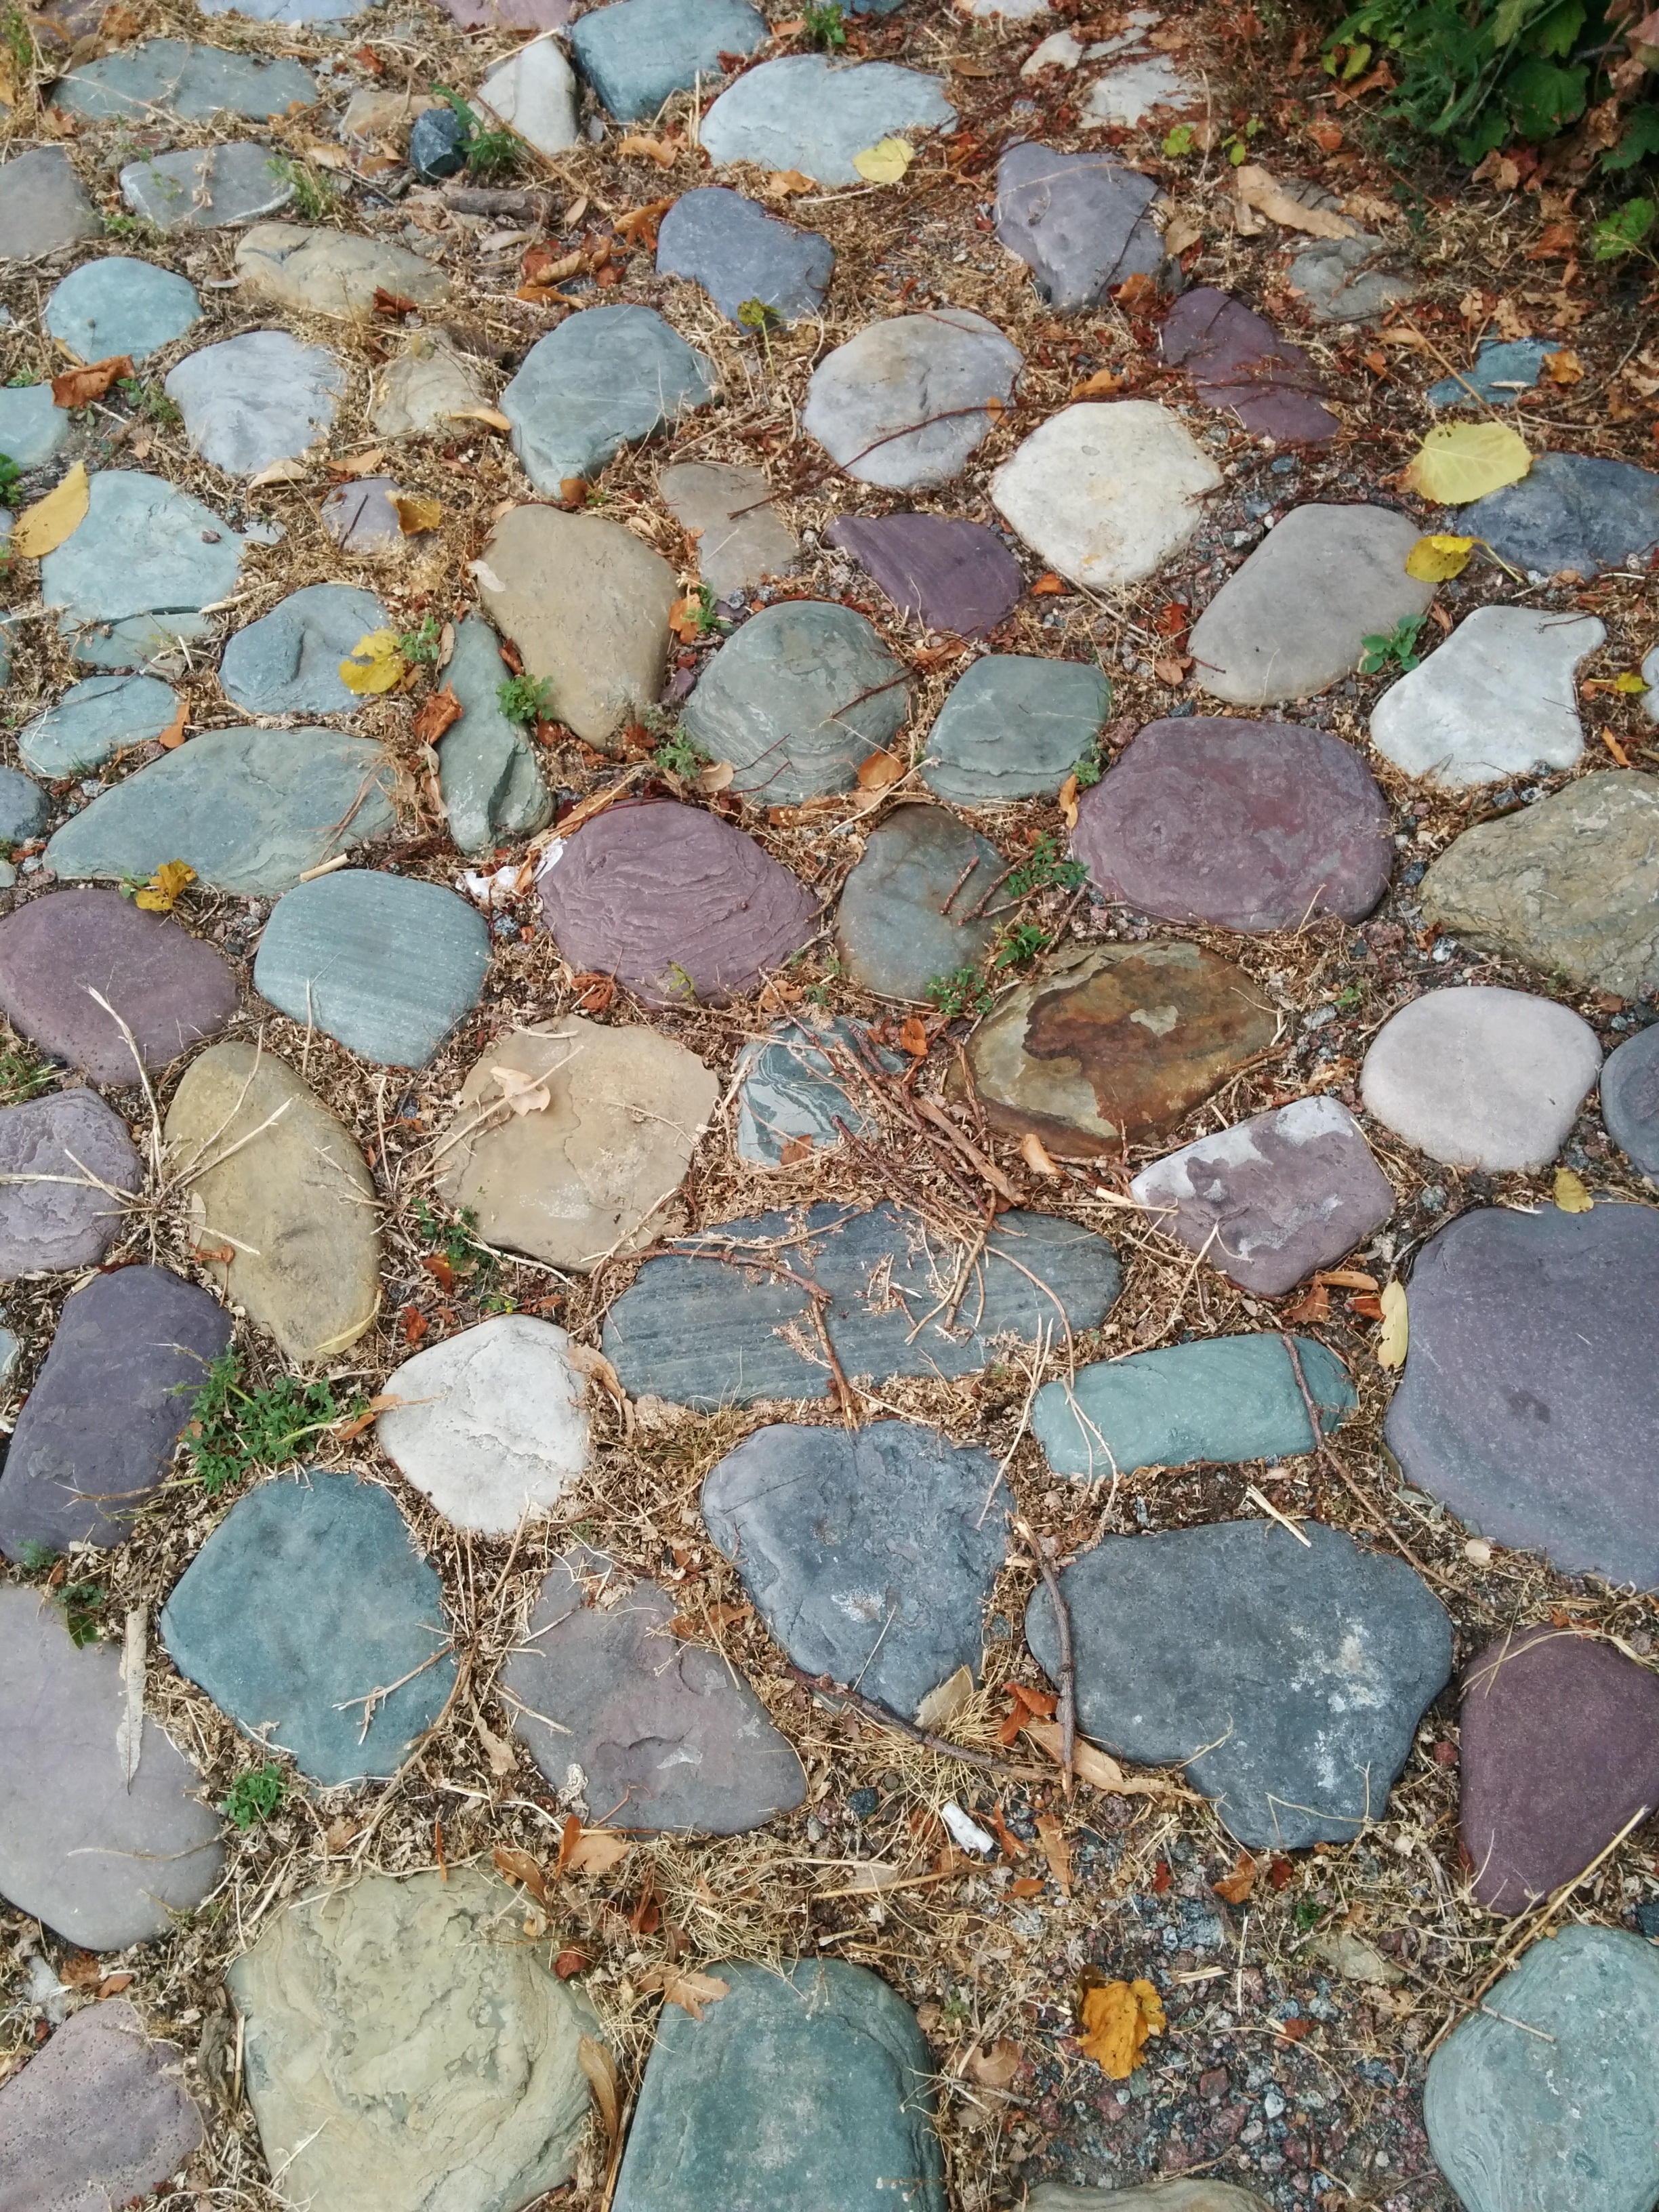
nature, path, cobblestone, stone, walkway, pebble, soil, material, rocks, art, footpath, flooring, road surface